Movie Battles

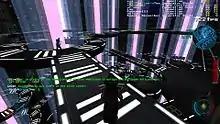
Screenshot of version 1.4.1 taken in June 2016

"Movie Battles II" is a team-based game that allows players to join either the Lights Side of the Force (represented by the Galactic Republic, the Rebel Alliance, or the Resistance, depending on the map) or the Dark Side (represented by the Separatists/CIS, the Galactic Empire, or the First Order). The game incorporates both lightsaber combat and shooter elements, and can be played from either a third- or first-person perspective. The lightsaber combat in "Movie Battles" has been substantially changed from the original game. There are meters for both force pool and block stamina which deplete as the player intercepts incoming blaster and lightsaber attacks.